Laser rangefinder

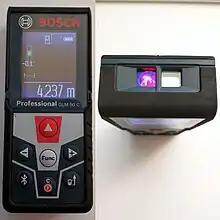
Laser rangefinder: Bosch GLM 50 C

Laser rangefinders are also used in several industries like construction, renovation and real estate as alternatives to tape measures, and was first introduced by Leica Geosystems in 1993 in France. To measure a large object like a room with a tape measure, one would need another person to hold the tape at the far wall and a clear line straight across the room to stretch the tape. With a laser measuring tool, the job can be completed by one operator with just a line of sight. Although tape measures are technically perfectly accurate, laser measuring tools are much more precise. Laser measuring tools typically include the ability to produce some simple calculations, such as the area or volume of a room. These devices can be found in hardware stores and online marketplaces.